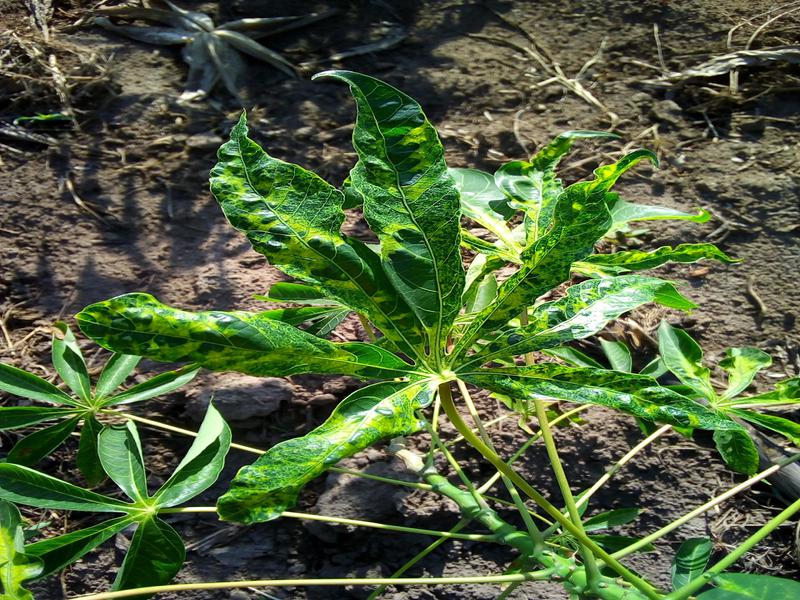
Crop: cassava
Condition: mosaic_disease